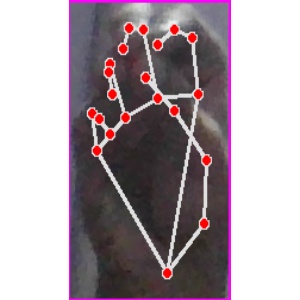
अक्षर: ङ